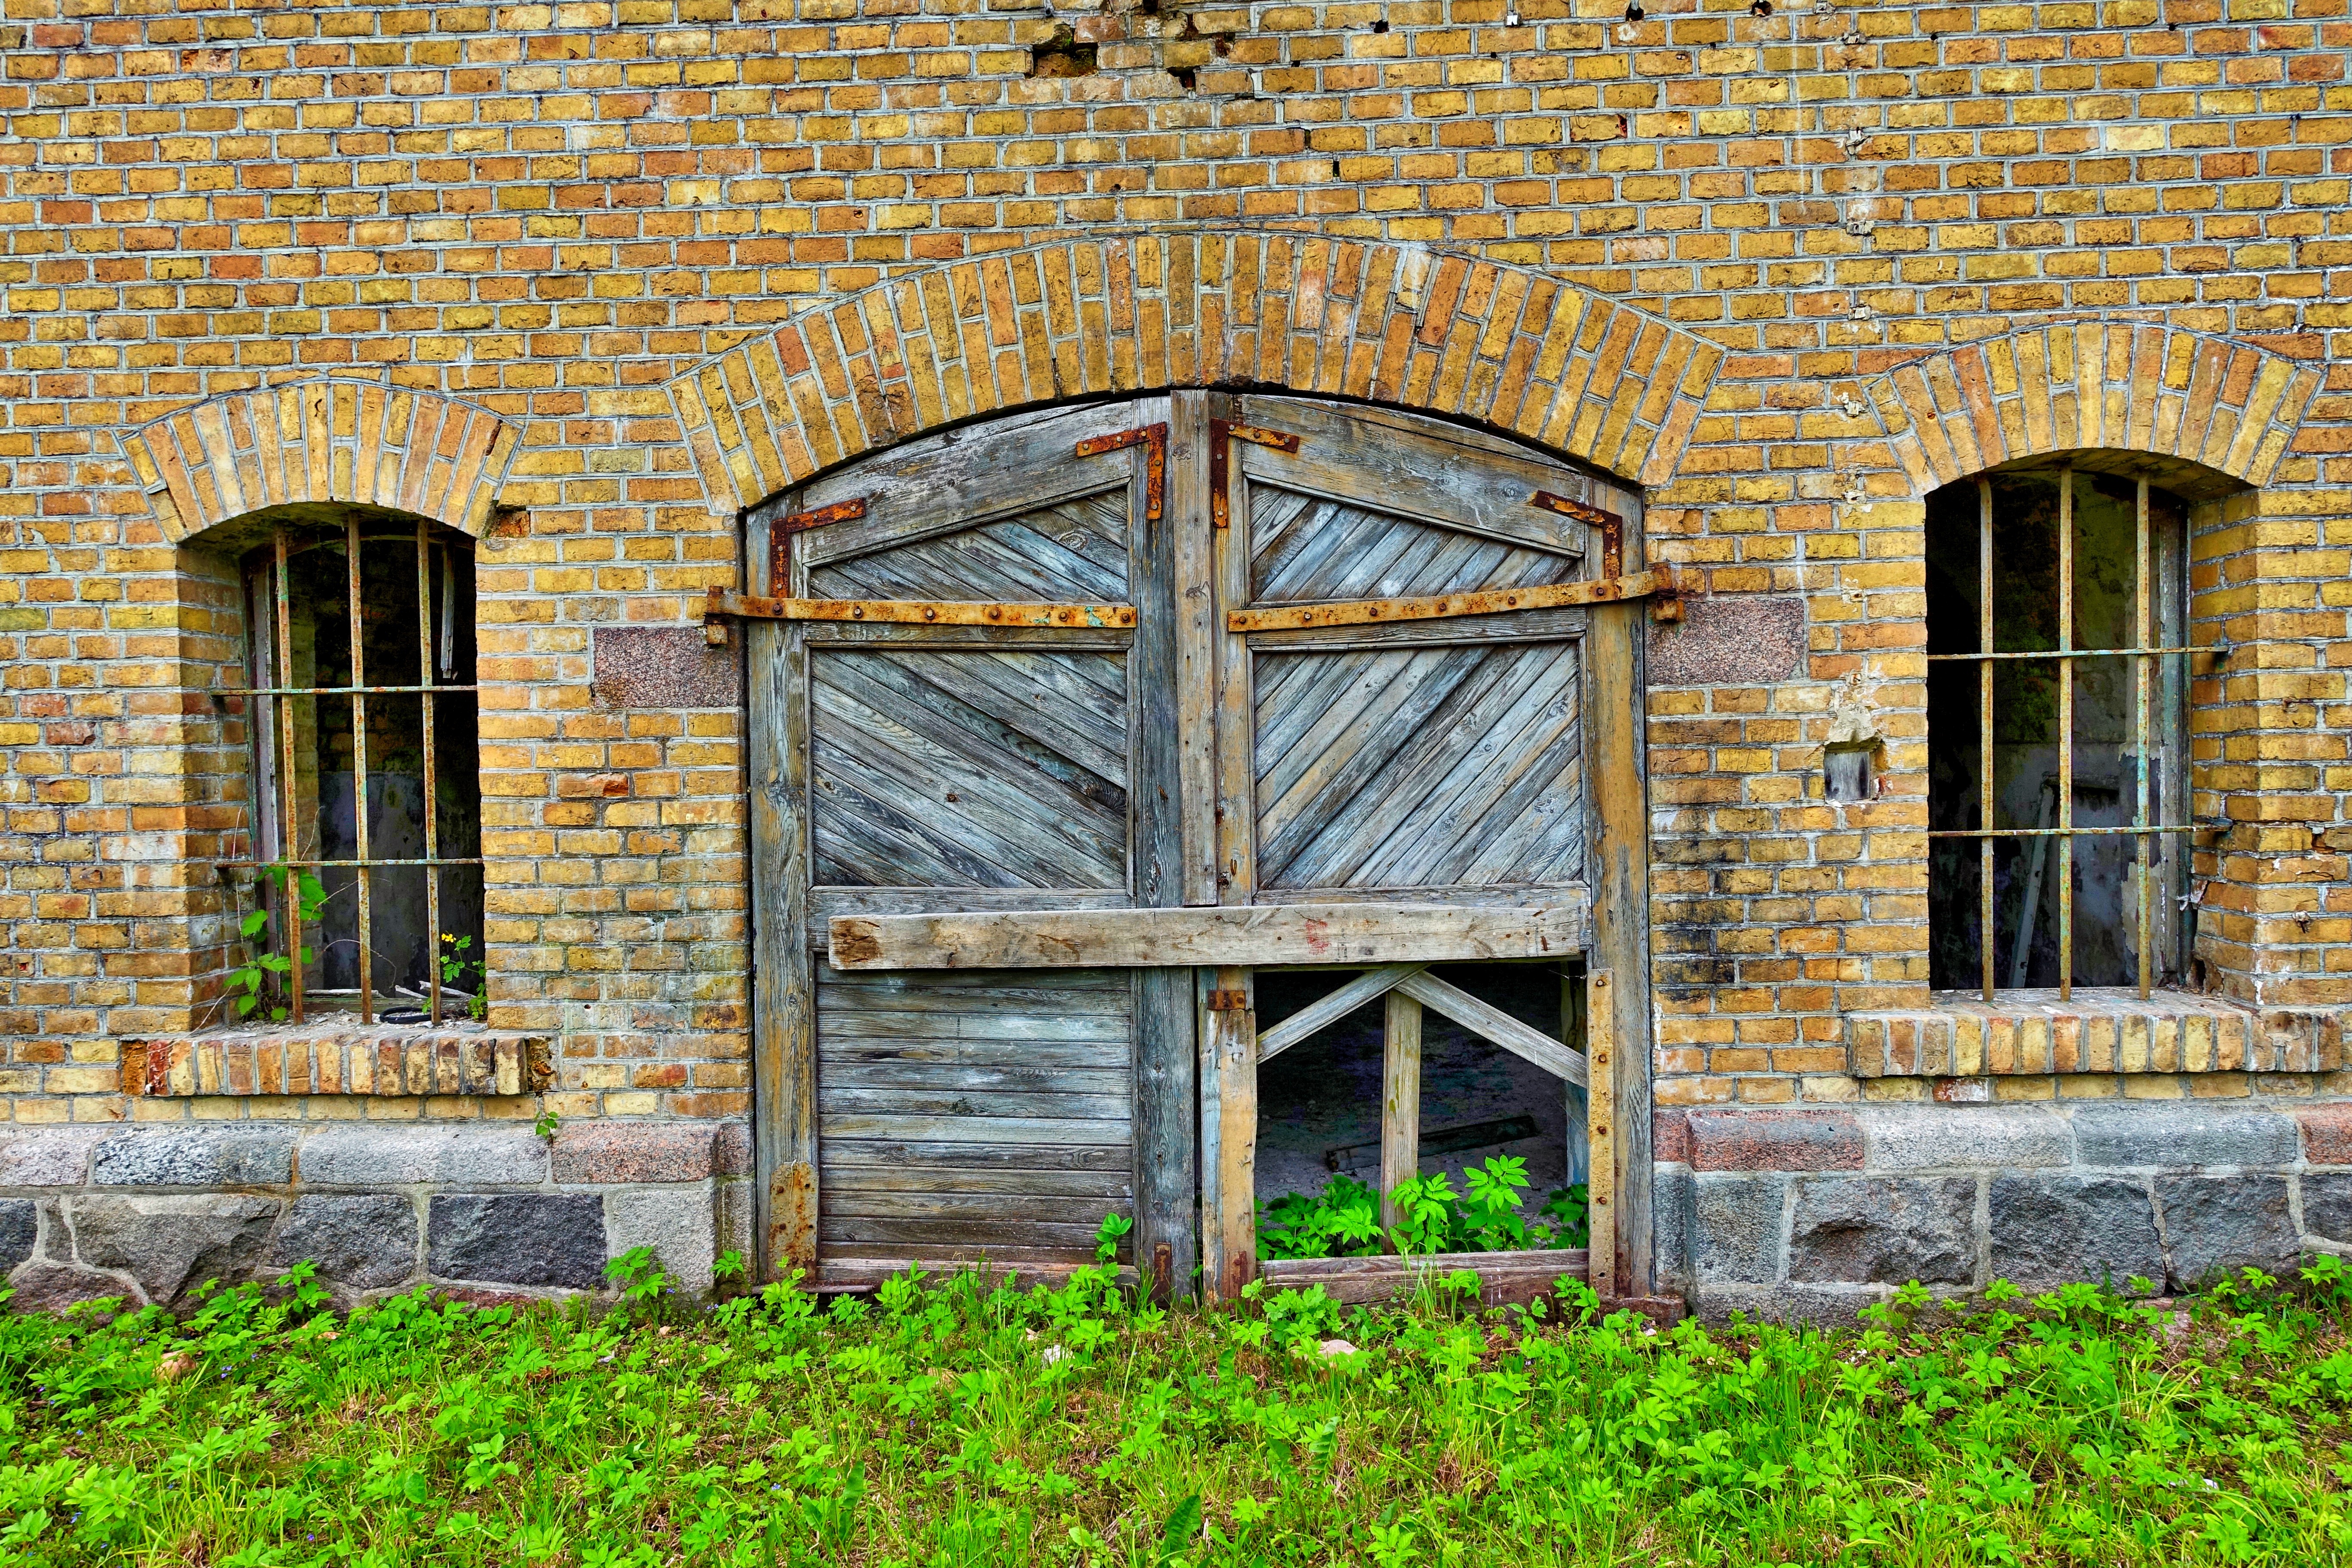
architecture, wood, mansion, house, window, building, old, barn, home, wall, arch, entrance, cottage, broken, facade, abandoned, ruin, brick, door, farmhouse, estate, damaged, brickwork